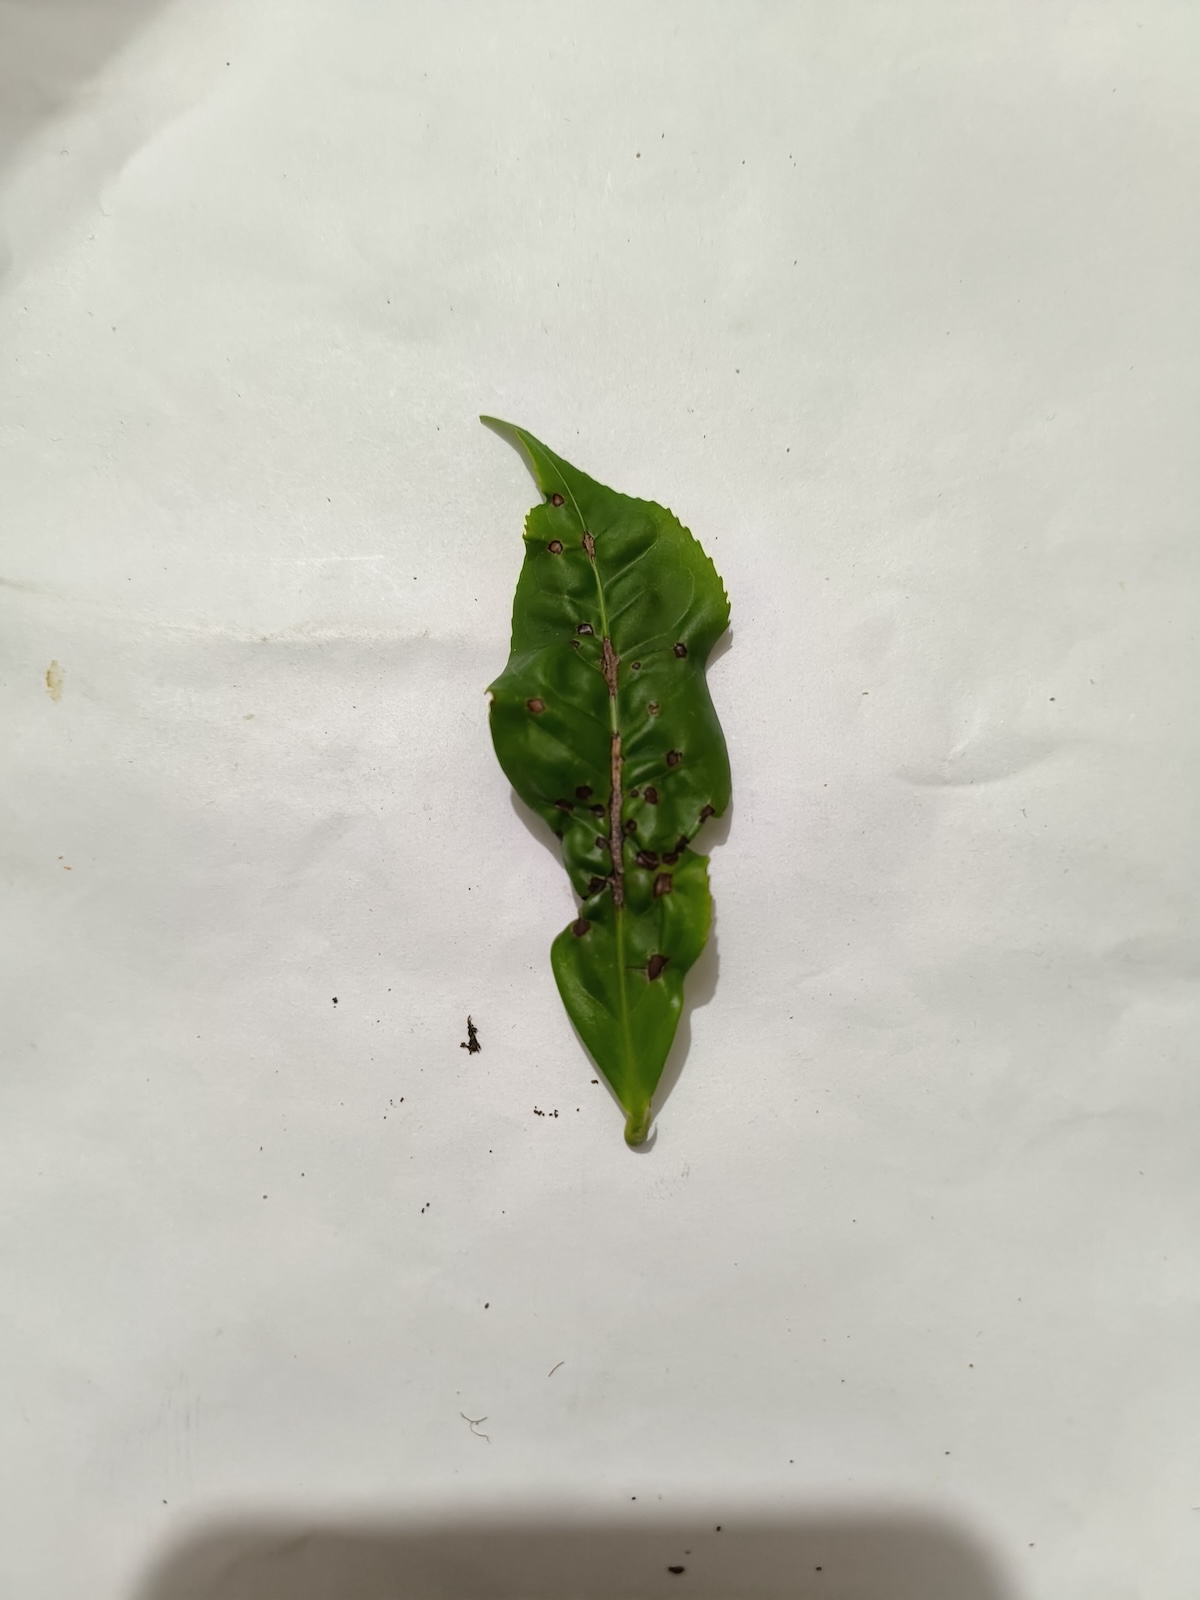
Label: Helopeltis